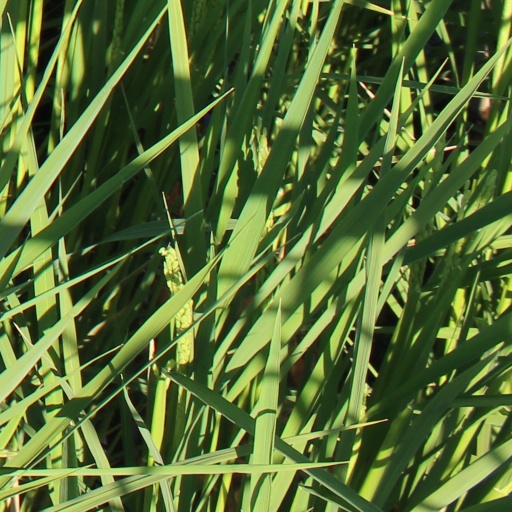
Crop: rice